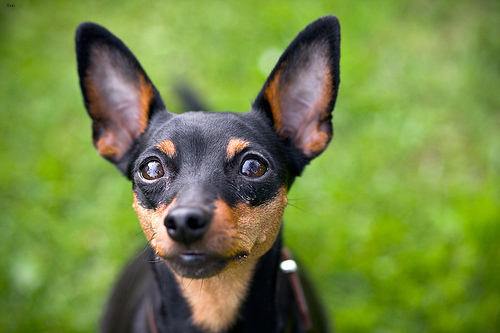
Animal: dog
Breed: miniature_pinscher